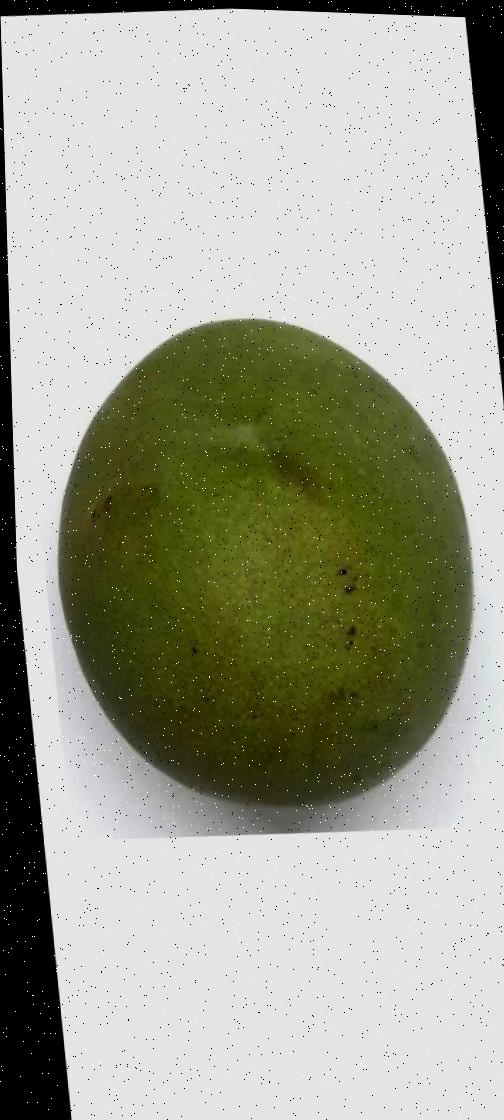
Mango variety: Himsagor